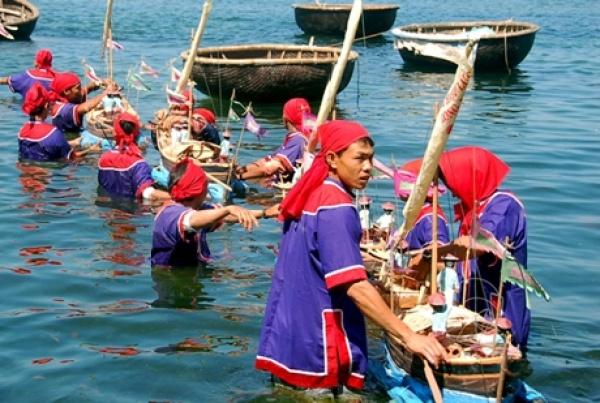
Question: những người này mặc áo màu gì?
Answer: họ mặc áo màu tím và đỏ